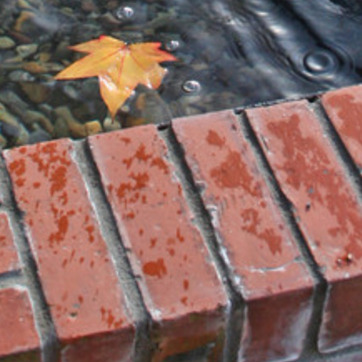
Material: brick